Potterne

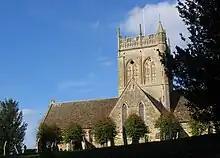
St Mary's Church

A priest, and land held by the Bishop of Salisbury, was recorded at Potterne in Domesday Book of 1086. The Church of England parish church of St Mary was built in the 13th century and has survived with little change, beyond work to the tower in the 15th century and restoration by Ewan Christian. Pevsner describes it as "An Early English parish church of exceptional purity and indeed classicity" and linked this to the Bishops' ownership of the manor.